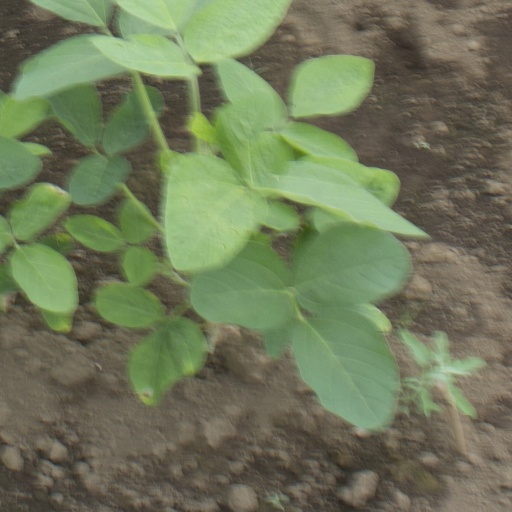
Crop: soybean